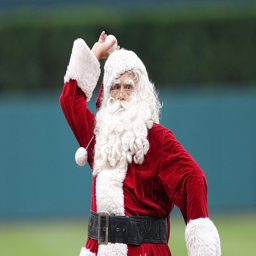
the most names in history